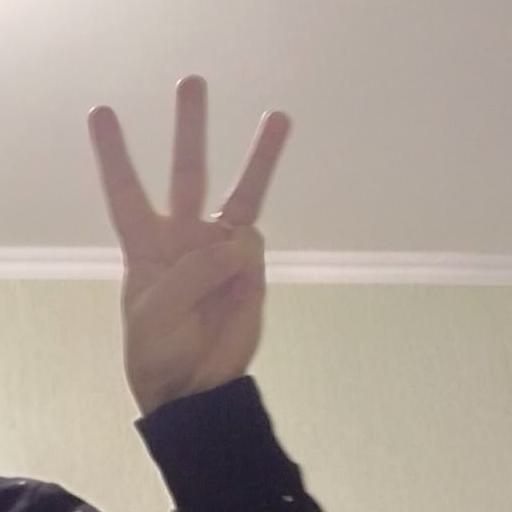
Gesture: three